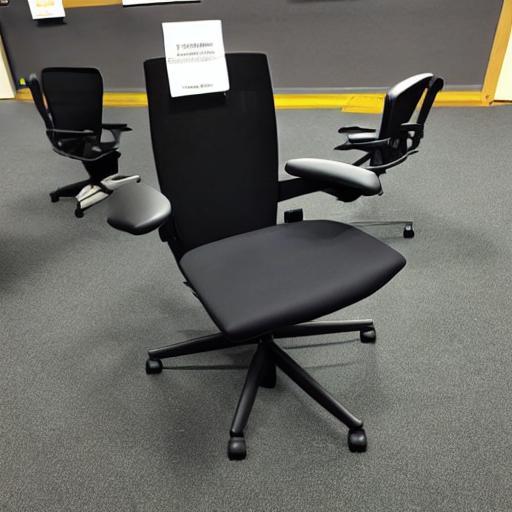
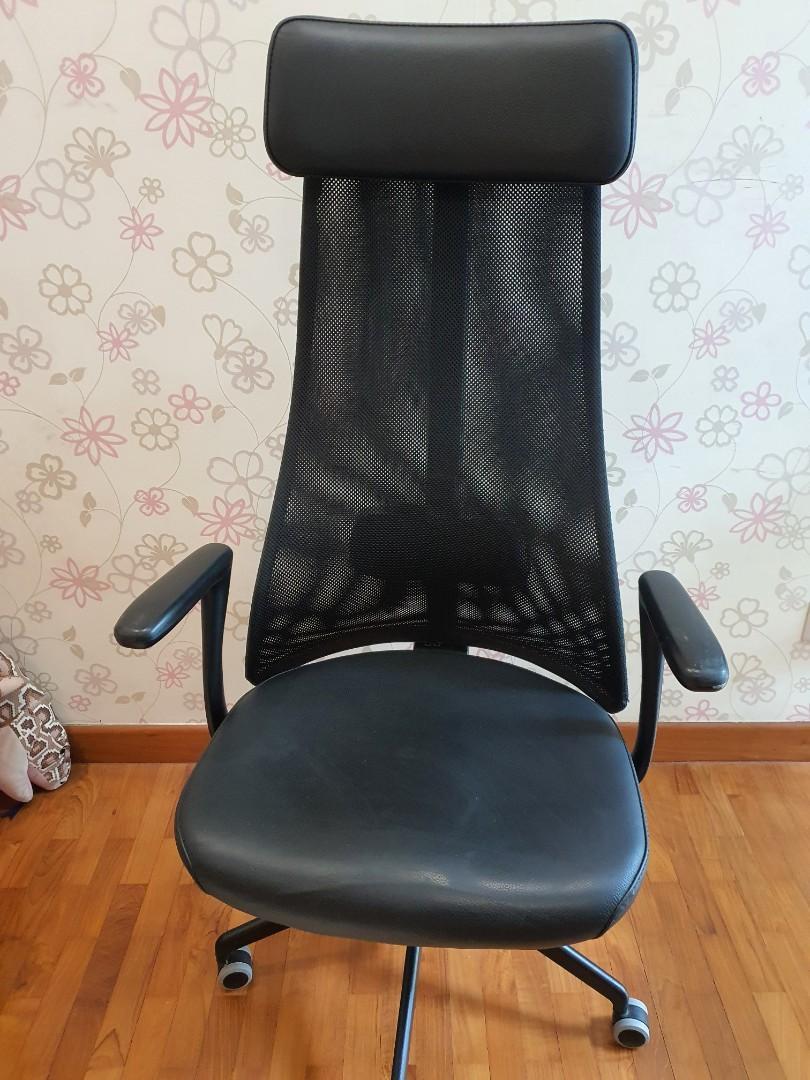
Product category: items_chair
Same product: no